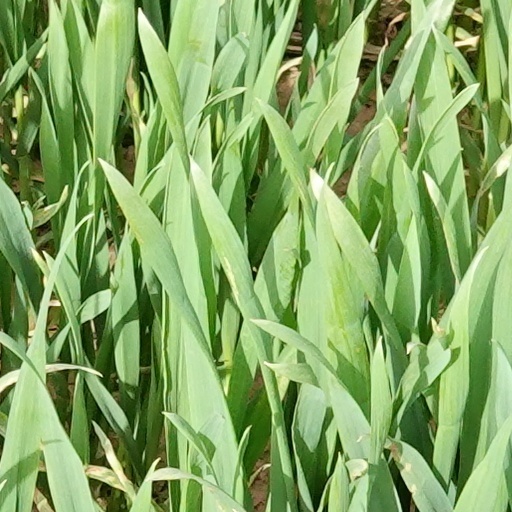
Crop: wheat